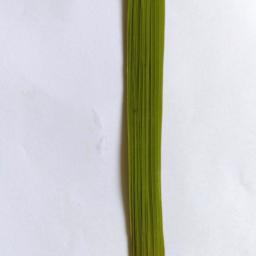
Label: Rice___Healthy